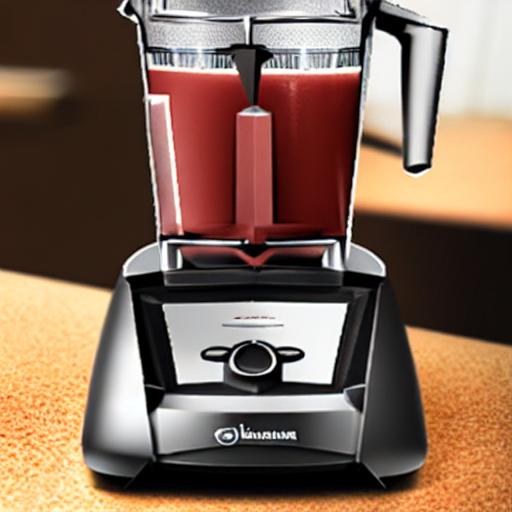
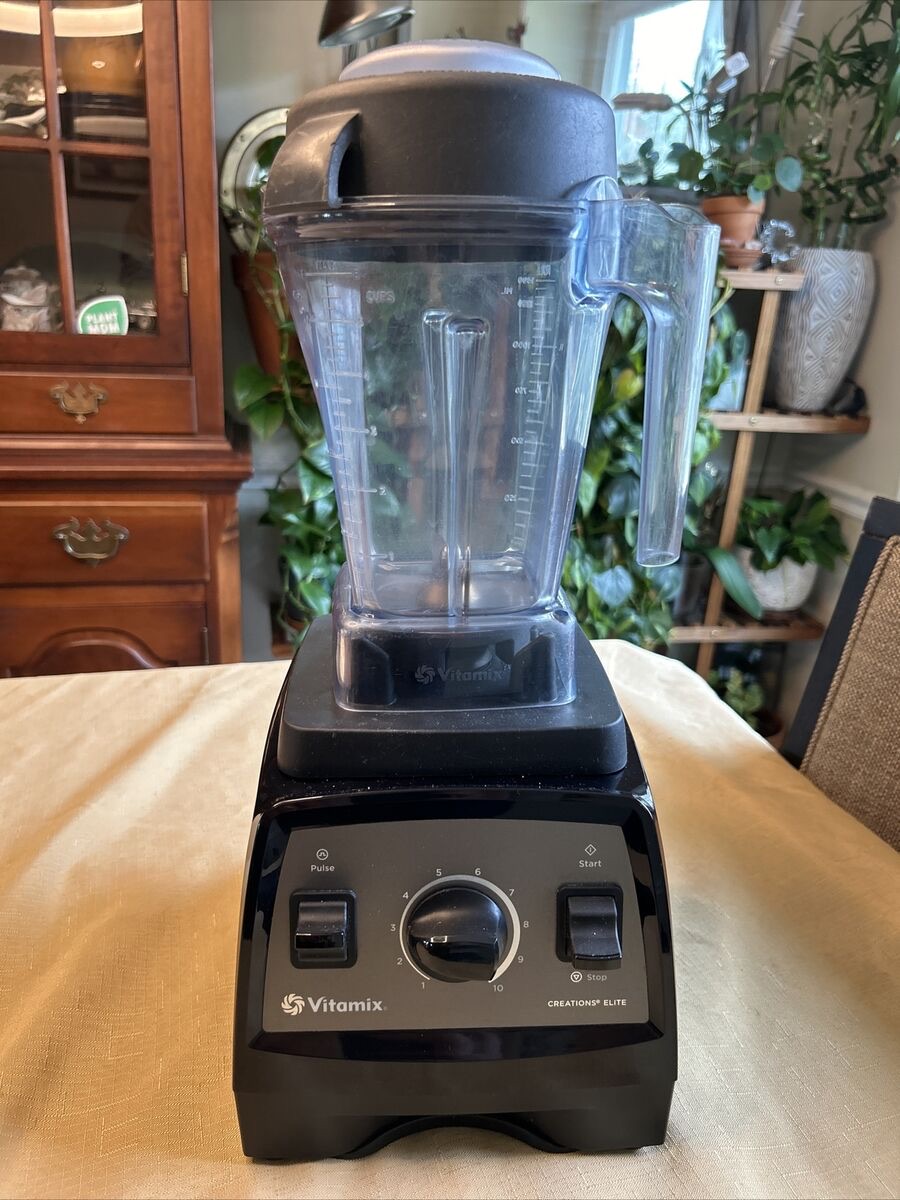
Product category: items_blender
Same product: no